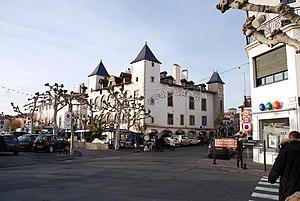
Saint-Jean-de-Luz, ancienne maison qui accueillit Louis XIV. Photo prise le 03/01/07 par Harrieta171
Michèle Alliot-Marie, dite MAM, née Michèle Marie le 10 septembre 1946 à Villeneuve-le-Roi, est une femme politique française.
Cet article recense de manière non exhaustive les châteaux, maisons fortes, mottes castrales, situés dans le département français des Pyrénées-Atlantiques. Il est fait état des inscriptions et classements au titre des monuments historiques.
Cet article recense une partie des monuments historiques des Pyrénées-Atlantiques, en France.